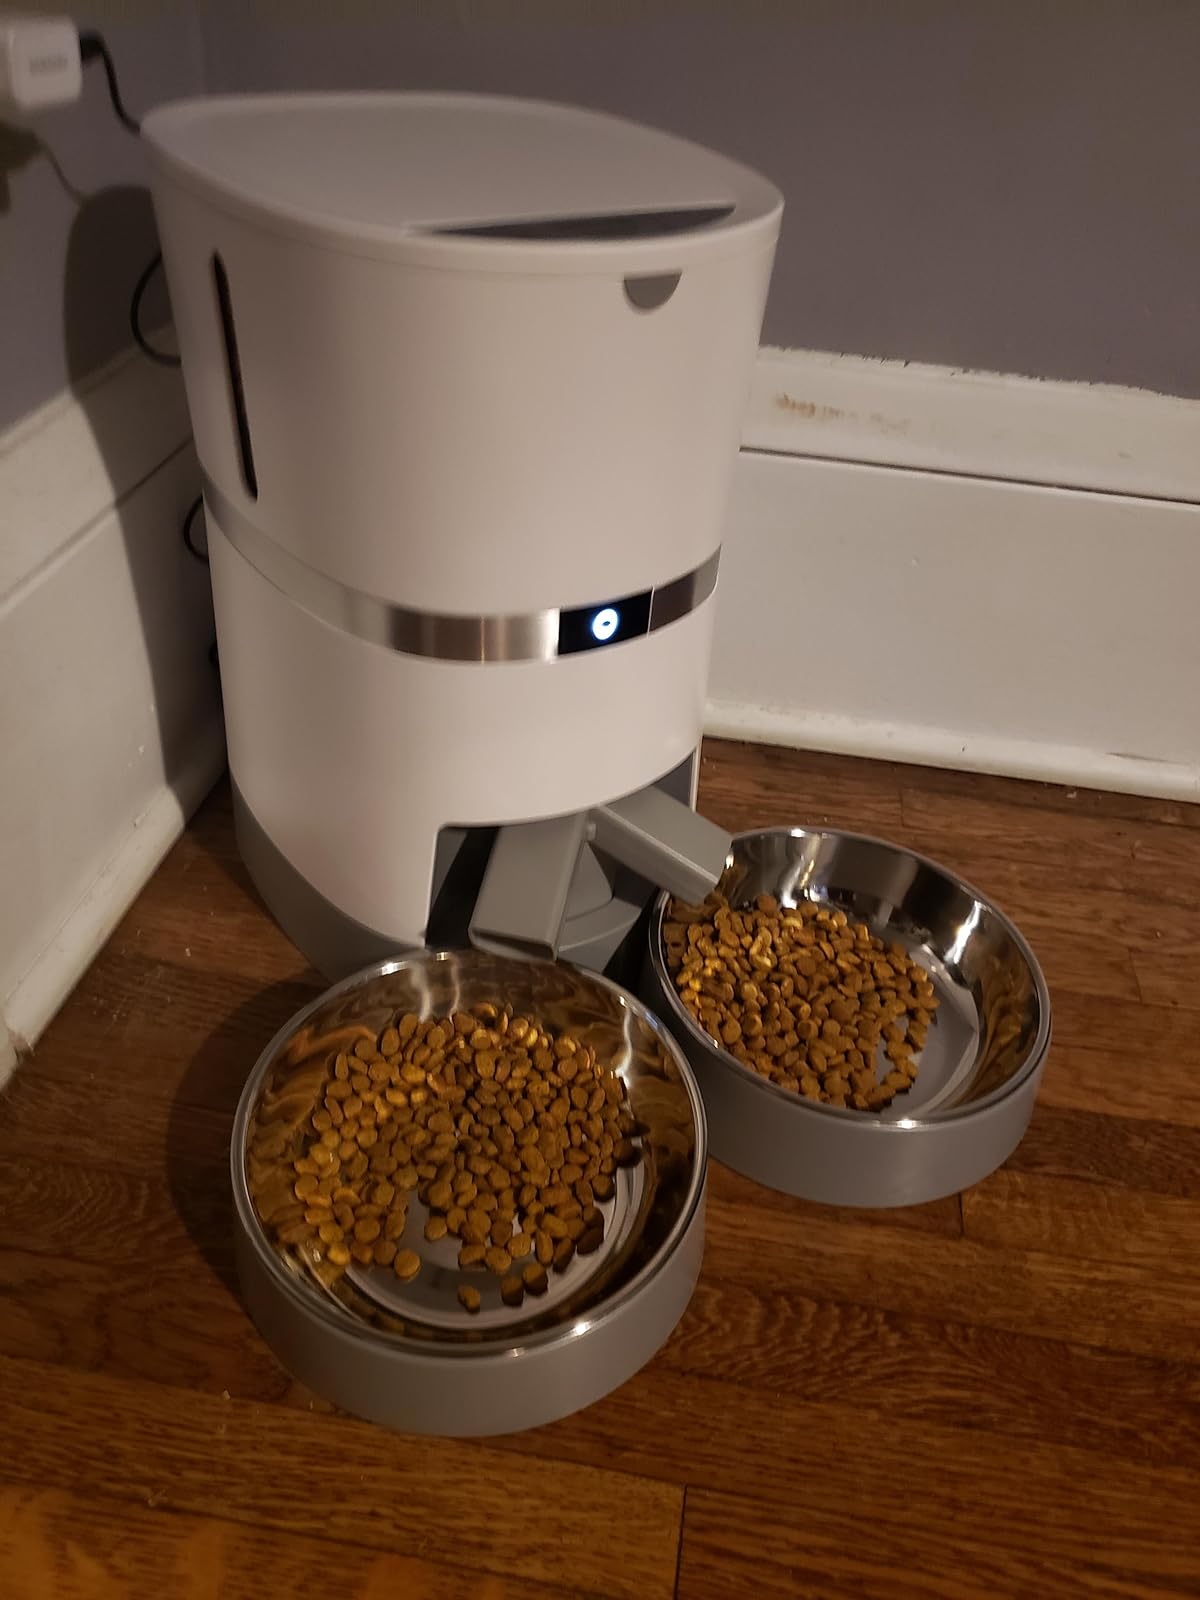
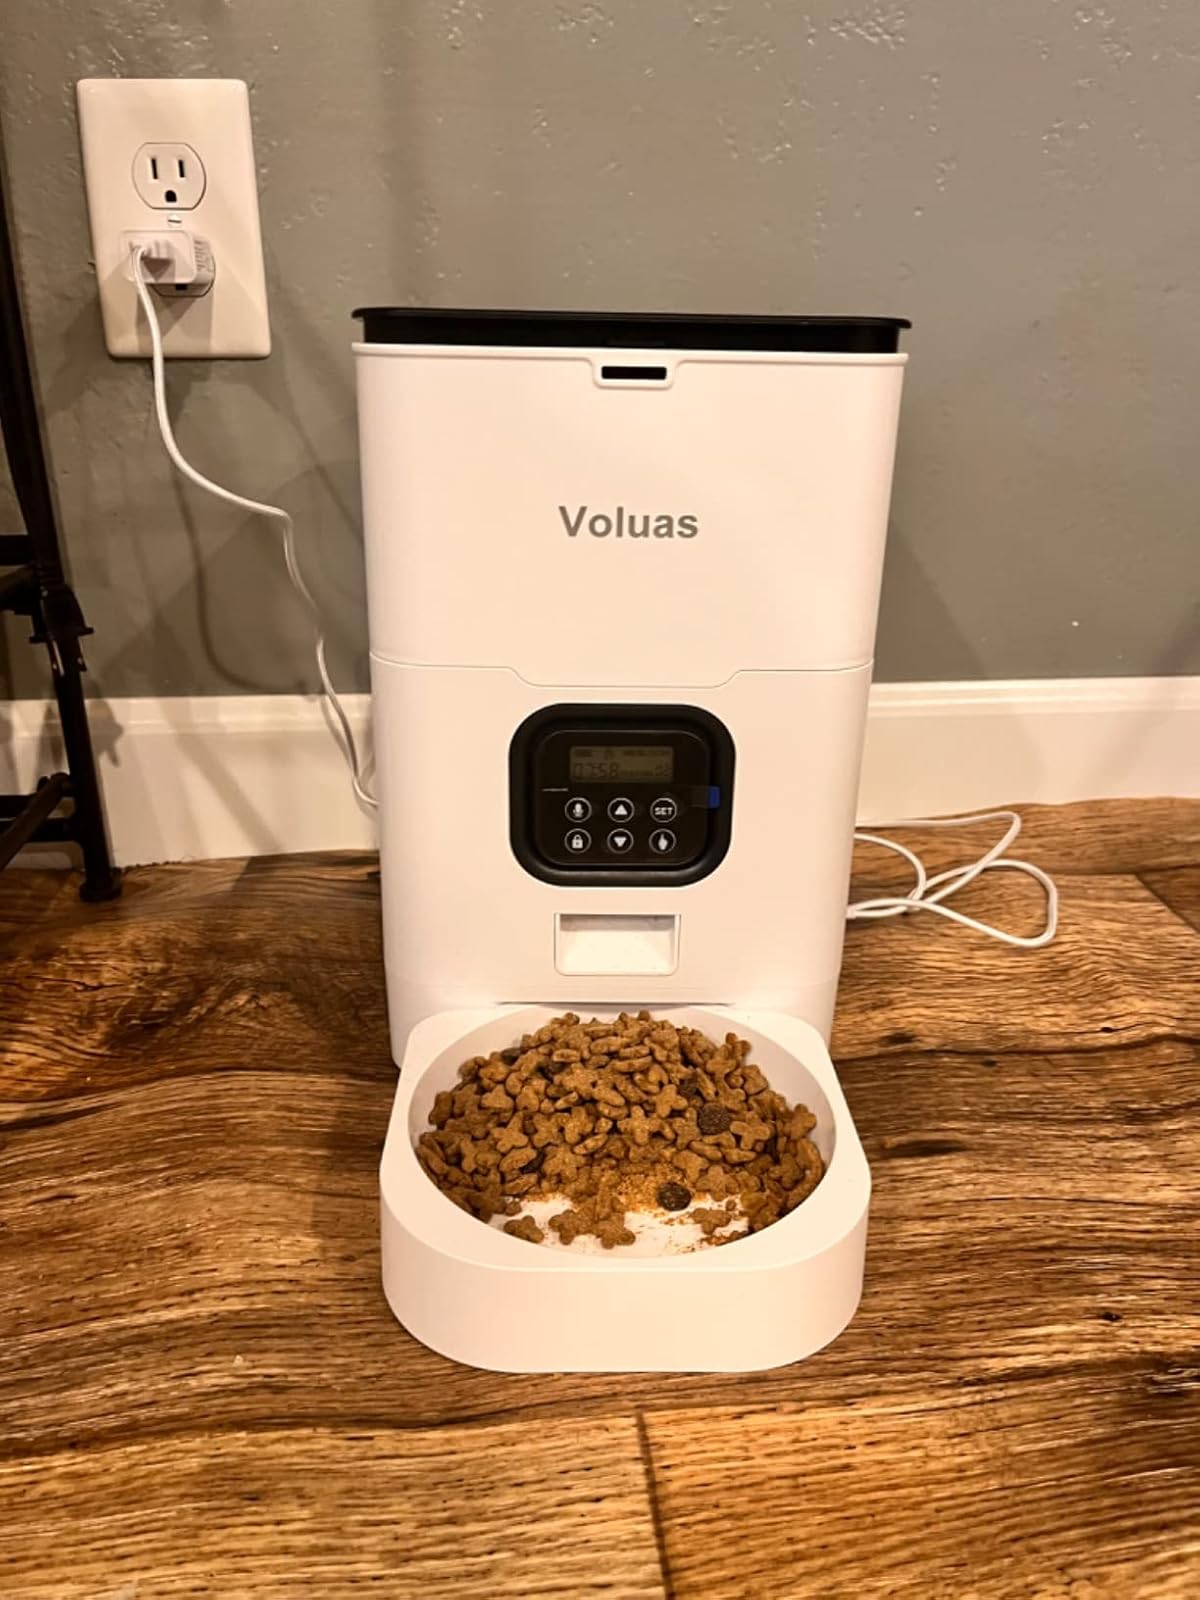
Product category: items_feeder
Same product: no